Missing person

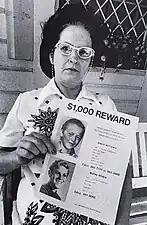
The mother of a missing teenager holds a reward poster seeking information as to her child's whereabouts.

A common misconception is that a person must be absent for at least 24 hours before being legally classed as missing, but this is rarely the case. Law enforcement agencies often stress that the case should be reported as early as possible. In fact, it is extremely crucial to report a missing person as soon as possible. This is in order to take immediate action in the vital first 48 hours after a person is declared missing. In these 48 hours, the police will be able to interview any eyewitnesses and get any suspect descriptions while it is still fresh in their minds. In most common law jurisdictions, a missing person can be declared dead "in absentia" (or "legally dead") after seven years. This time frame may be reduced in certain cases.